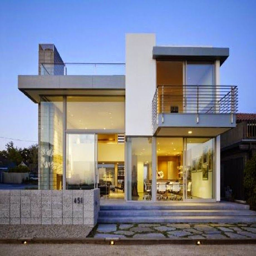
planning to build your own house check out the photos of these beautiful storey